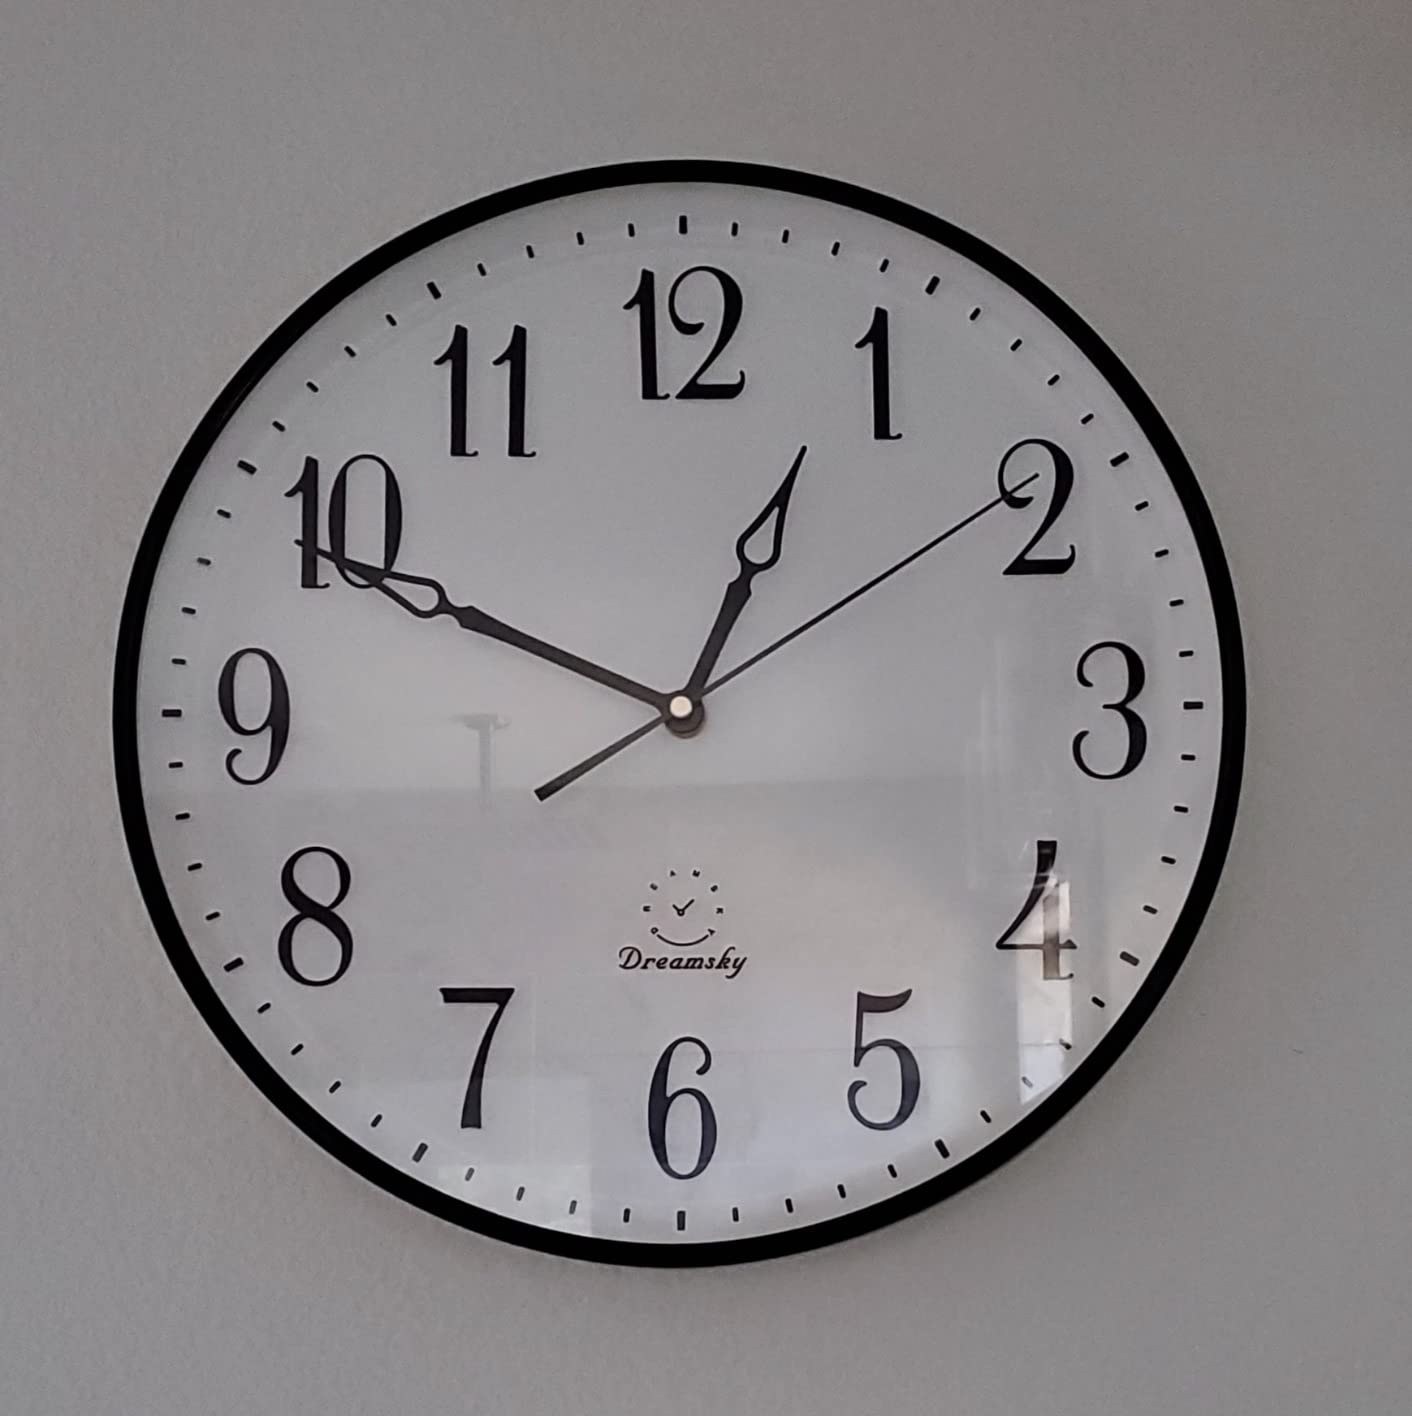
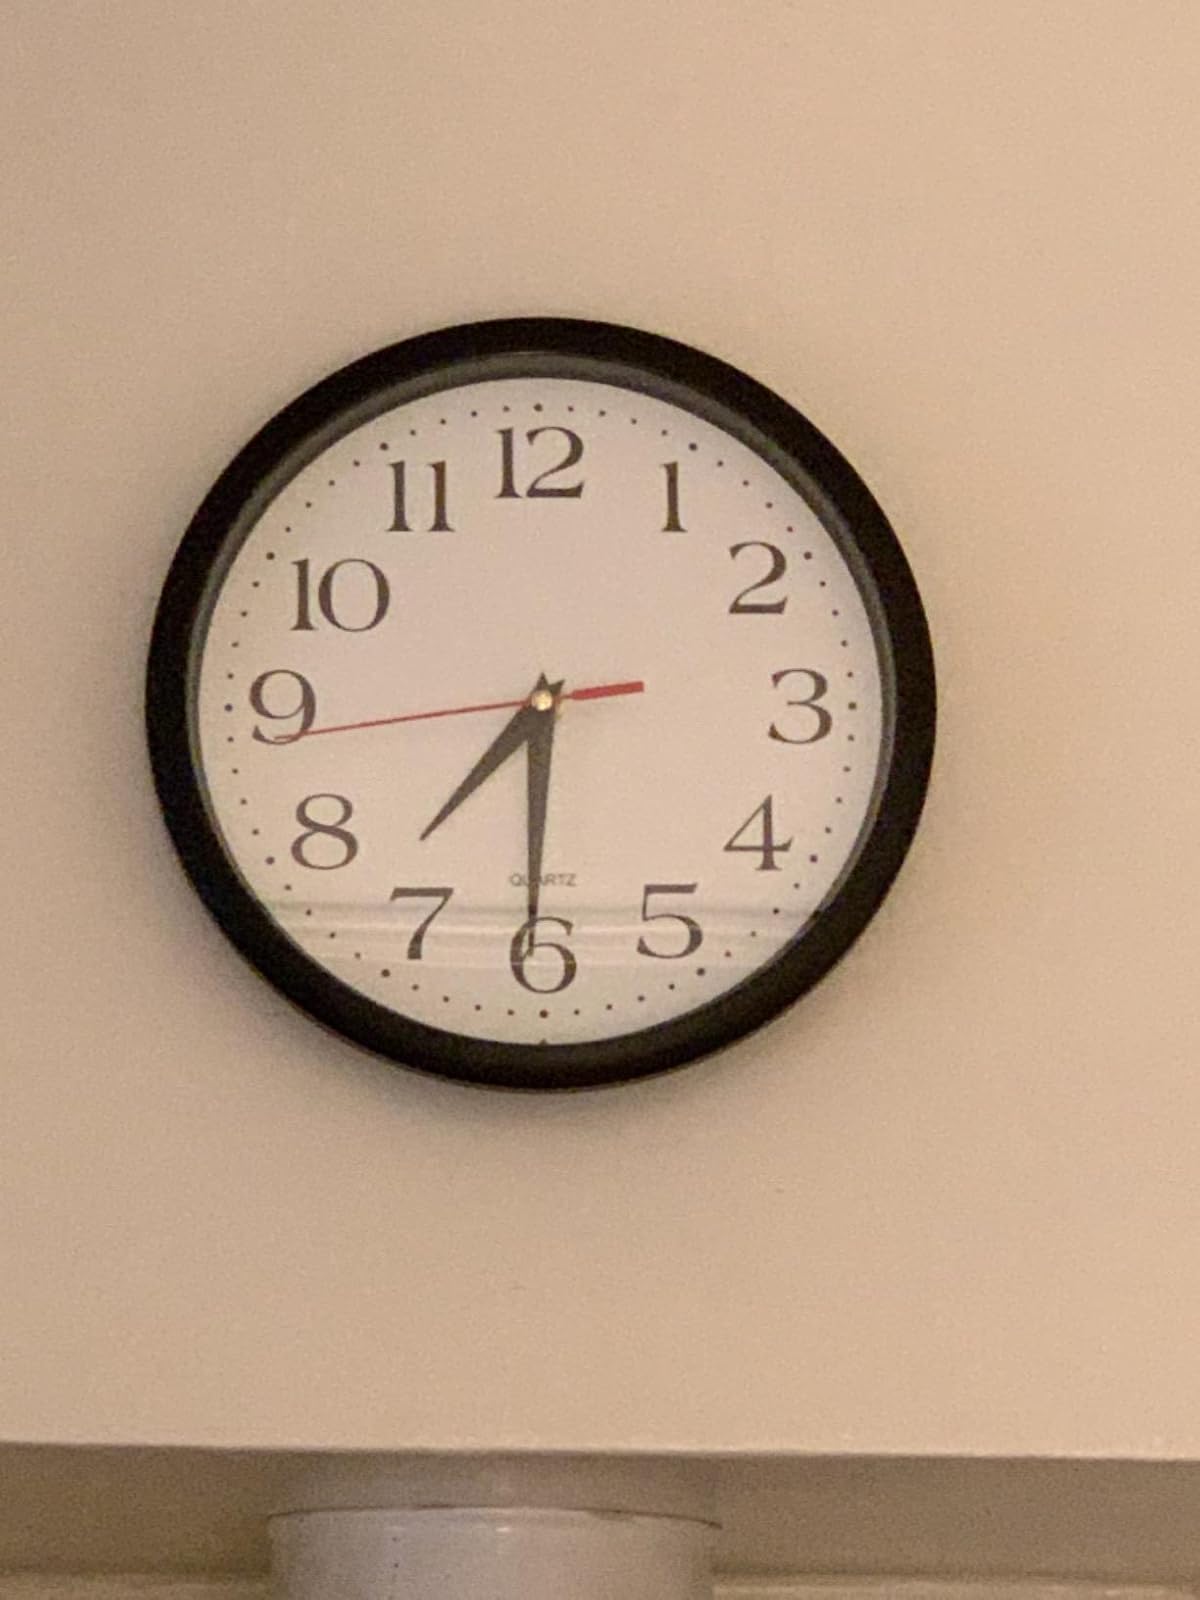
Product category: clock
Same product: no